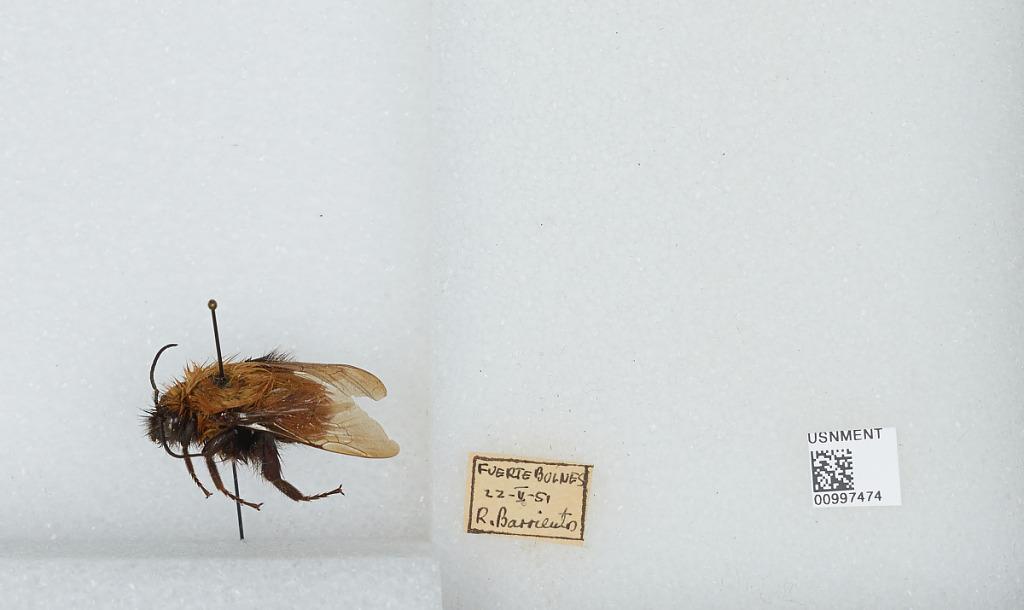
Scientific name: Bombus (Fervidobombus) dahlbomii Guérin
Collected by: R. Barrieuto
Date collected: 1951-5-22
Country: Chile
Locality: Fuerte Bulnes
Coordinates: -53.63, -70.9183